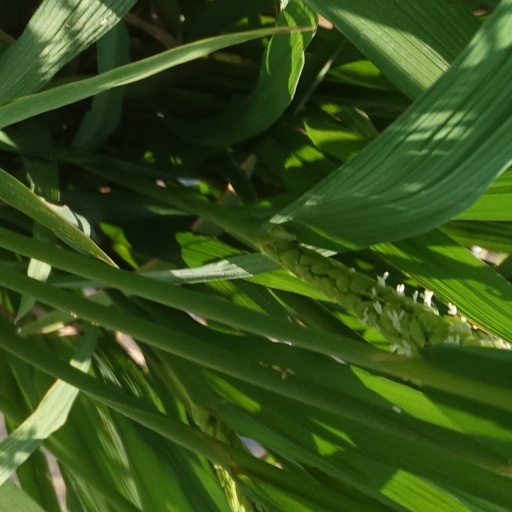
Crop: rice